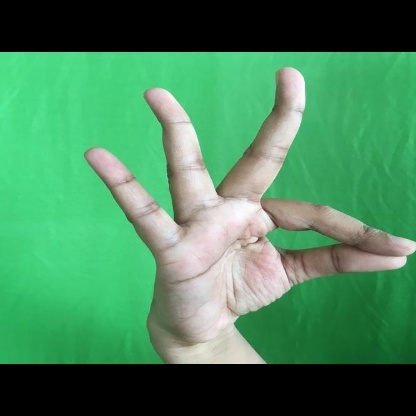
Mudra: Hamsasyam